Tragic Week (Guatemala)

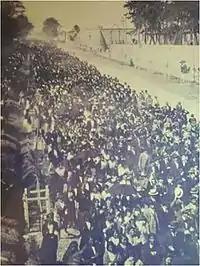
March 11, 1920. After attacking this unarmed and peaceful demonstration, Estrada Cabrera regime began to crumble.

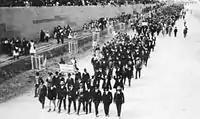
Another picture from March 11, 1920.

Estrada Cabrera was forced to accept the new party due to internal and international pressure. On March 1, 1920, the National Assembly officially accepted the new party. Since then, Estrada Cabrera publicly admitted his willingness to bow to international opinion on opening spaces for political rivals, but kept arresting Unionist sympathizers.